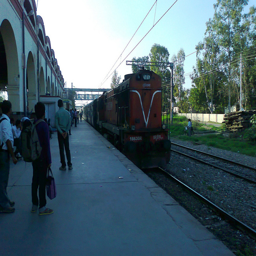
Several people waiting to board the train when it stops
Passengers wait until the train stops to get on.
A man with a large gray backpack standing on a platform next to other passengers waiting for a red train to come to a stop.
the train is chugging down the tracts while the people wait
Red train standing in pulling up to a train station.